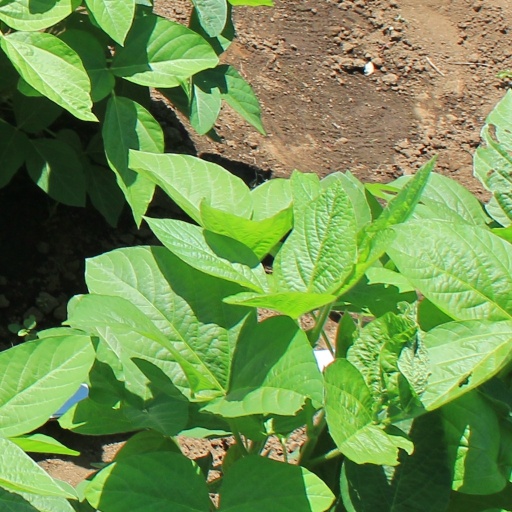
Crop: soybean